Mikó Castle

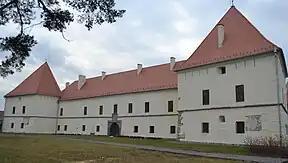
Mikó Castle

The Mikó Castle is a fortified castle in Miercurea Ciuc ("Csíkszereda"), Romania. It is among the city's most important monuments, and today houses an ethnographic museum devoted to Székely heritage.